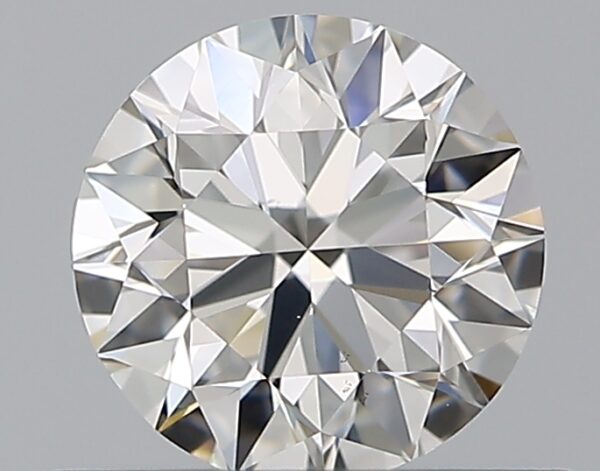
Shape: round
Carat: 0.57
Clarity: VS2
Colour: G
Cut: EX
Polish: EX
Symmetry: EX
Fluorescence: N
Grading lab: GIA
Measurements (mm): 5.25 x 5.28 x 3.3